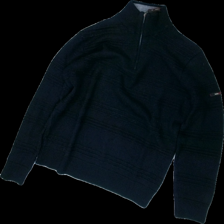
View: front
Type: Sweater
Category: Men
Brand: Not in the list
Brand text on label: Gioferrari
Colors: Blue
Material: 589% acrylic, 51% wool
Cut: Regular
Size: L
Season: All
Price range: <50
Recommended usage: Export